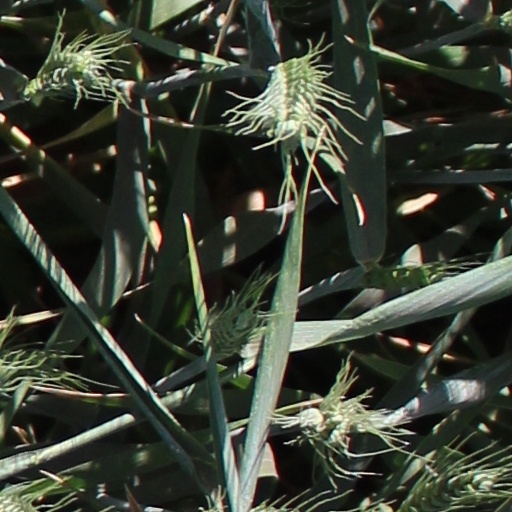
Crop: wheat